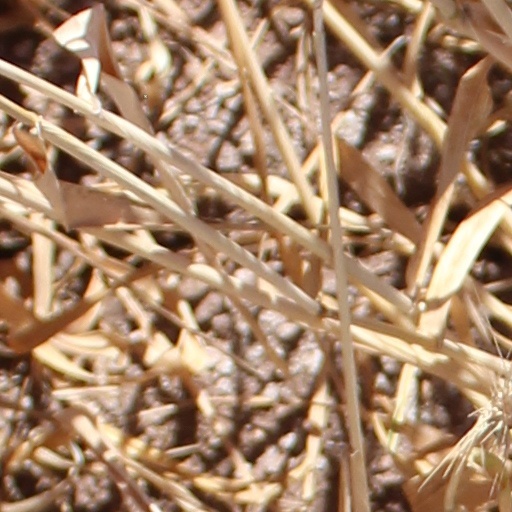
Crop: wheat